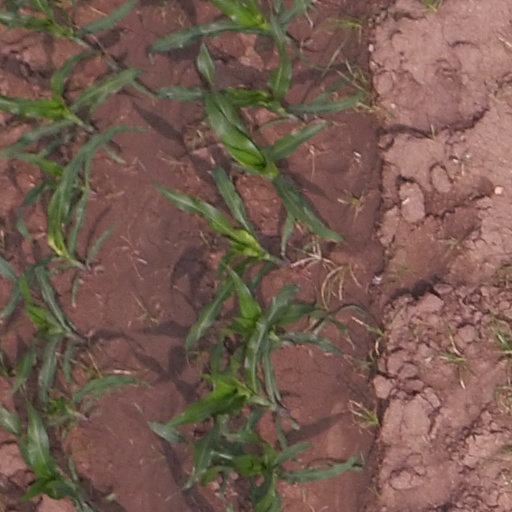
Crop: maize; corn